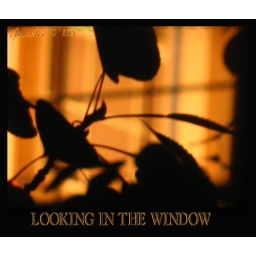
This is a closer shot of looking in the window through the leaves on the tree between houses.